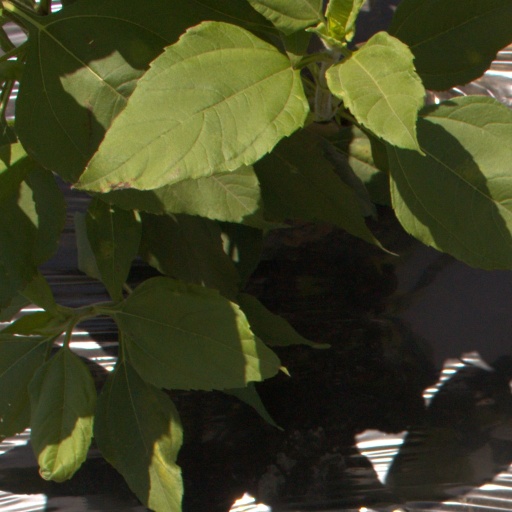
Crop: Jerusalem artichoke